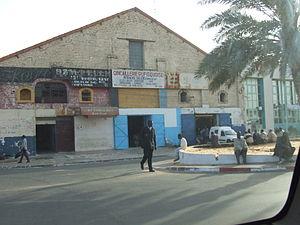
Rufisque est une ville du Sénégal, chef-lieu du département de Rufisque, dans la région de Dakar. Sa population était de 490 694 habitants lors du recensement de 2013.Son premier maire fut Pape Faye décédé au cours de sont mandat.Il fut remplacé par Balla Diéye.Il sera remplacé par madame N'goné N'doye.C'est Boubacar Albé N'doye qui gère actuellement la commune; il est à son second mandat